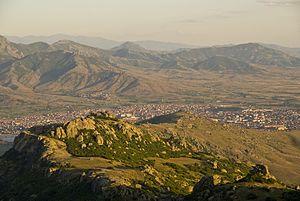
Prilep est une municipalité et une ville du centre-sud de la République de Macédoine. La municipalité comptait 76 768 habitants en 2002 et, avec ses 1 194,44 km², c'est la plus grande municipalité du pays. La ville en elle-même compte 66 246 habitants, le reste de la population étant réparti dans les villages alentour. Prilep est surnommée « la ville sous les tours de Marko » à cause de la proximité des tours du roi Marc fils de Mournyav. C'est, avec Bitola, l'un des deux grands centres économiques du sud du pays. Prilep est surtout connue pour sa production de tabac.